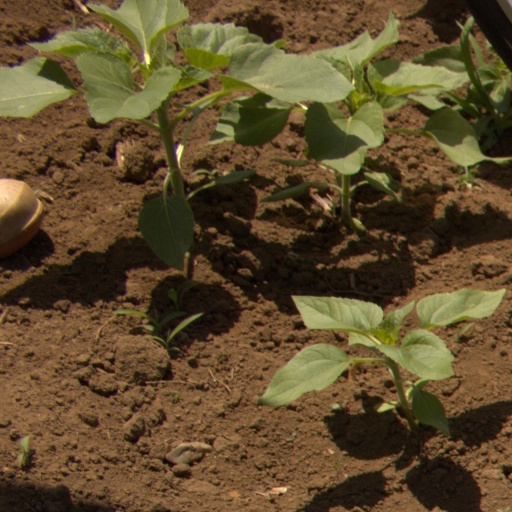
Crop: Jerusalem artichoke